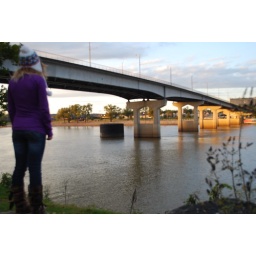
Kayla standing by the bridge that separates north little rock from little rock.